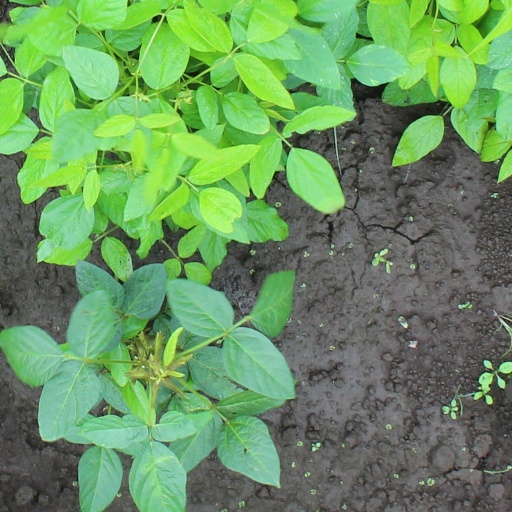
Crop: soybean